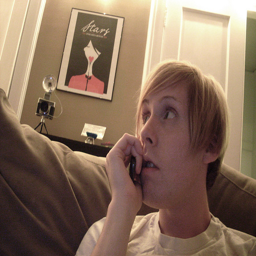
A person that is sitting on top of a couch.
A guy on a cell phone sitting on a comfy couch.
A man with blonde hair is on his phone, sitting on the couch.
A young person is holding a cell phone to his head.
there is a man sitting on a couch thinking